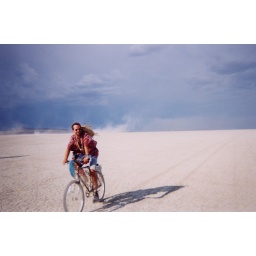
the jellyfish bike by day. pretty ordinary-looking, other than the blue &amp;quot;head&amp;quot; (and the doofus who's riding it)